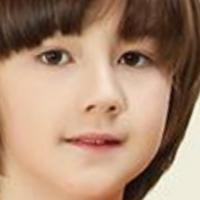
Age group: age 11-20